3 Canadian Forces Flying Training School

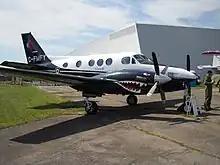
Beechcraft C-90A King Air belonging to KF Defence Programs and assigned to 3CFFTS, August 2010

Portage la Prairie has been the site of military primary flight training since World War II when it was home to No. 14 Elementary Flying Training School, part of the British Commonwealth Air Training Plan. Following the war, the base was retained as the home of the 3 Flying Training School (3 FTS) Royal Canadian Air Force, the direct ancestor of 3 CFFTS.